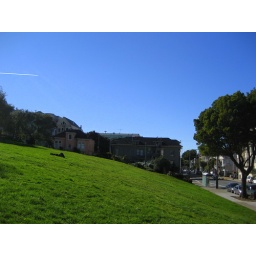
laying on the grass under the blue skies is the perfect way to enjoy this day!